Léonor Chabot

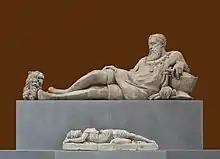
Admiral Chabot one of the chief favourites of François I

Léonor Chabot was the son of Philippe de Chabot, the Admiral of France and Françoise de Longwy the dame de Pagny.